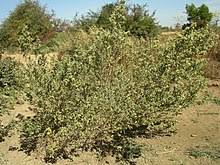
Nataal bi ngeen ma yónnee am ngeer la moo xam ne mu ngi sax ci àll bi. Am na yeneen garab nag yu dul ngeer waayee bii ma gën a jege moom garabu ngeer lanu koy wax.